Jacques Gautier

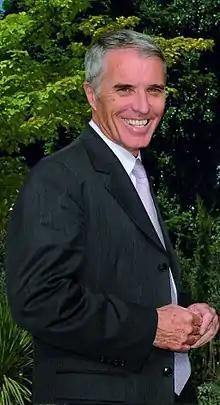
Gautier in 2012

Jacques Gautier (born 18 September 1946 in Aix-en-Provence) is a French politician and a member of the Senate of France. He represents the Hauts-de-Seine department and is a member of the Union for a Popular Movement Party.